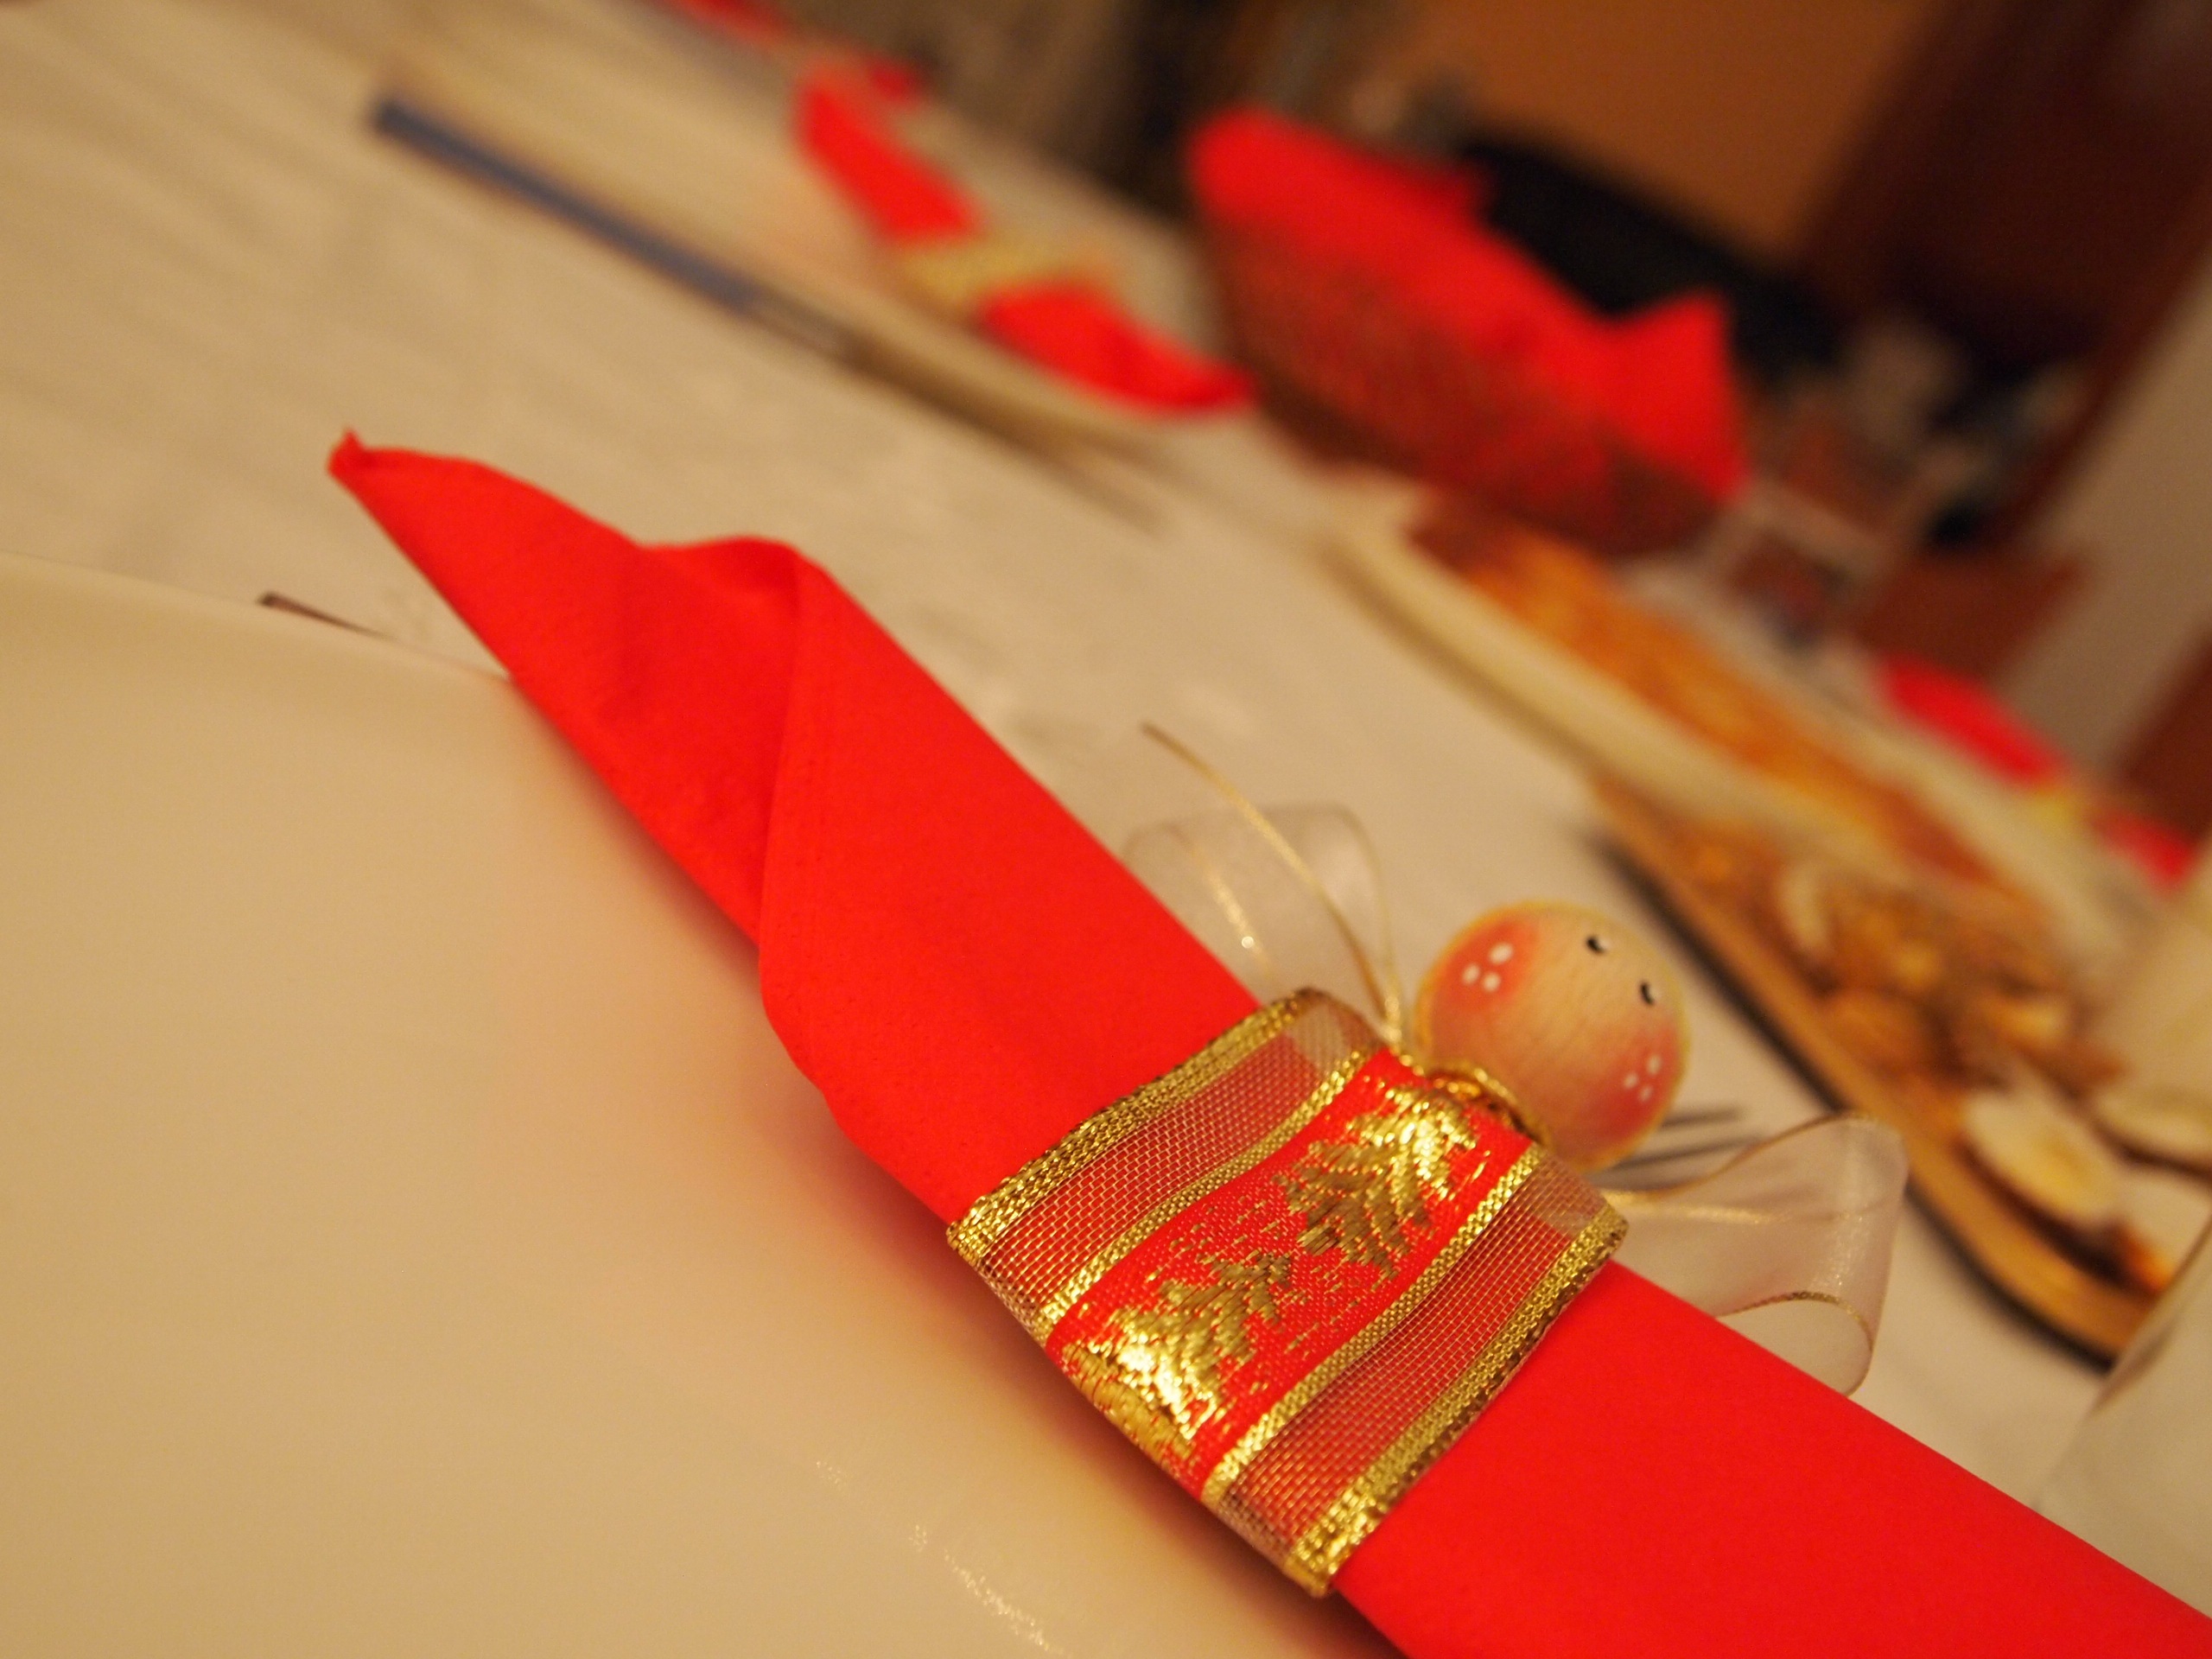
decoration, food, red, christmas, napkin, art, napkin ring